Bragging Rights (2010)

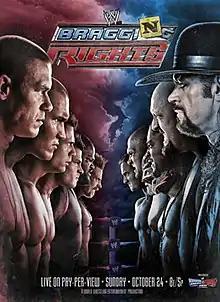
Promotional poster featuring various WWE wrestlers

The 2010 Bragging Rights was the second annual and final Bragging Rights professional wrestling pay-per-view (PPV) event produced by World Wrestling Entertainment (WWE). It was held for wrestlers from the promotion's Raw and SmackDown brand divisions. The event took place on October 24, 2010, at the Target Center in Minneapolis, Minnesota.